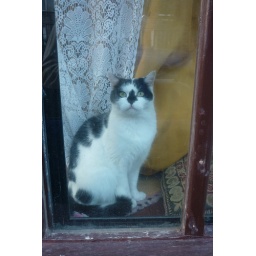
passing by.......... cat in window